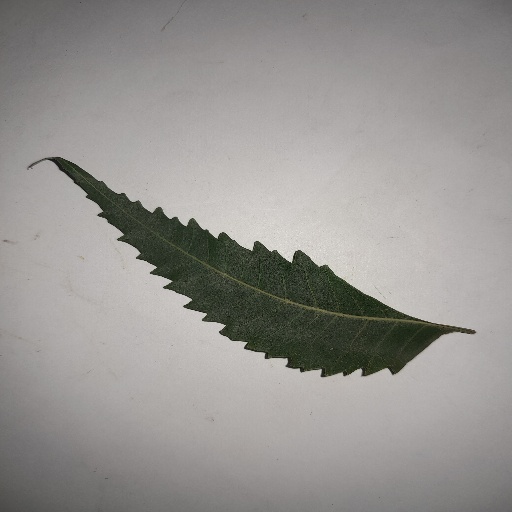
Species: Neem
Leaf condition: Healthy Leaf